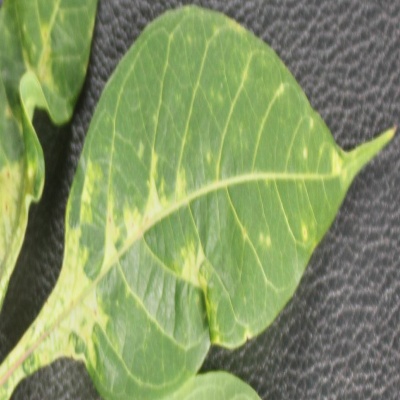
Crop: Cassava
Condition: mosaic